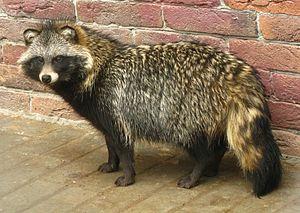
Cette liste commentée recense la mammalofaune en Grèce. Elle répertorie les espèces de mammifères grecs actuels et celles qui ont été récemment classifiées comme éteintes. Cette liste comporte 134 espèces réparties en onze ordres et 31 familles, dont deux sont « en danger critique d'extinction », trois sont « en danger », dix sont « vulnérables », huit sont « quasi menacées » et sept ont des « données insuffisantes » pour être classées.
Cette liste commentée recense la mammalofaune en Ukraine. Elle répertorie les espèces de mammifères ukrainiens actuels et celles qui ont été récemment classifiées comme éteintes. Cette liste comporte 148 espèces réparties en dix ordres et 31 familles, dont trois sont « en danger critique d'extinction », quatre sont « en danger », huit sont « vulnérables », douze sont « quasi menacées » et deux ont des « données insuffisantes » pour être classées.
Cette liste commentée recense la mammalofaune au Luxembourg. Elle répertorie les espèces de mammifères luxembourgeois actuels et celles qui ont été récemment classifiées comme éteintes. Cette liste comporte 77 espèces réparties en huit ordres et 21 familles, dont une est « en danger critique d'extinction », une autre est « vulnérable », six sont « quasi menacées » et une a des « données insuffisantes » pour être classée.
Cette liste commentée recense la mammalofaune en Bulgarie. Elle répertorie les espèces de mammifères bulgares actuels et celles qui ont été récemment classifiées comme éteintes. Cette liste comporte 116 espèces réparties en dix ordres et 27 familles, dont trois sont « en danger critique d'extinction », une est « en danger », huit sont « vulnérables », dix sont « quasi menacées » et deux ont des « données insuffisantes » pour être classées.